Curly Armstrong

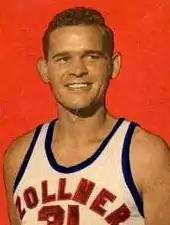
Armstrong in 1948

Paul Carlyle "Curly" Armstrong (November 1, 1918 – June 6, 1983) was an American professional basketball player and coach.